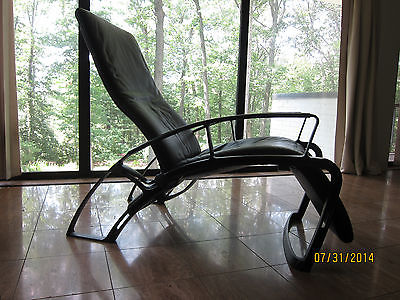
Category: chair